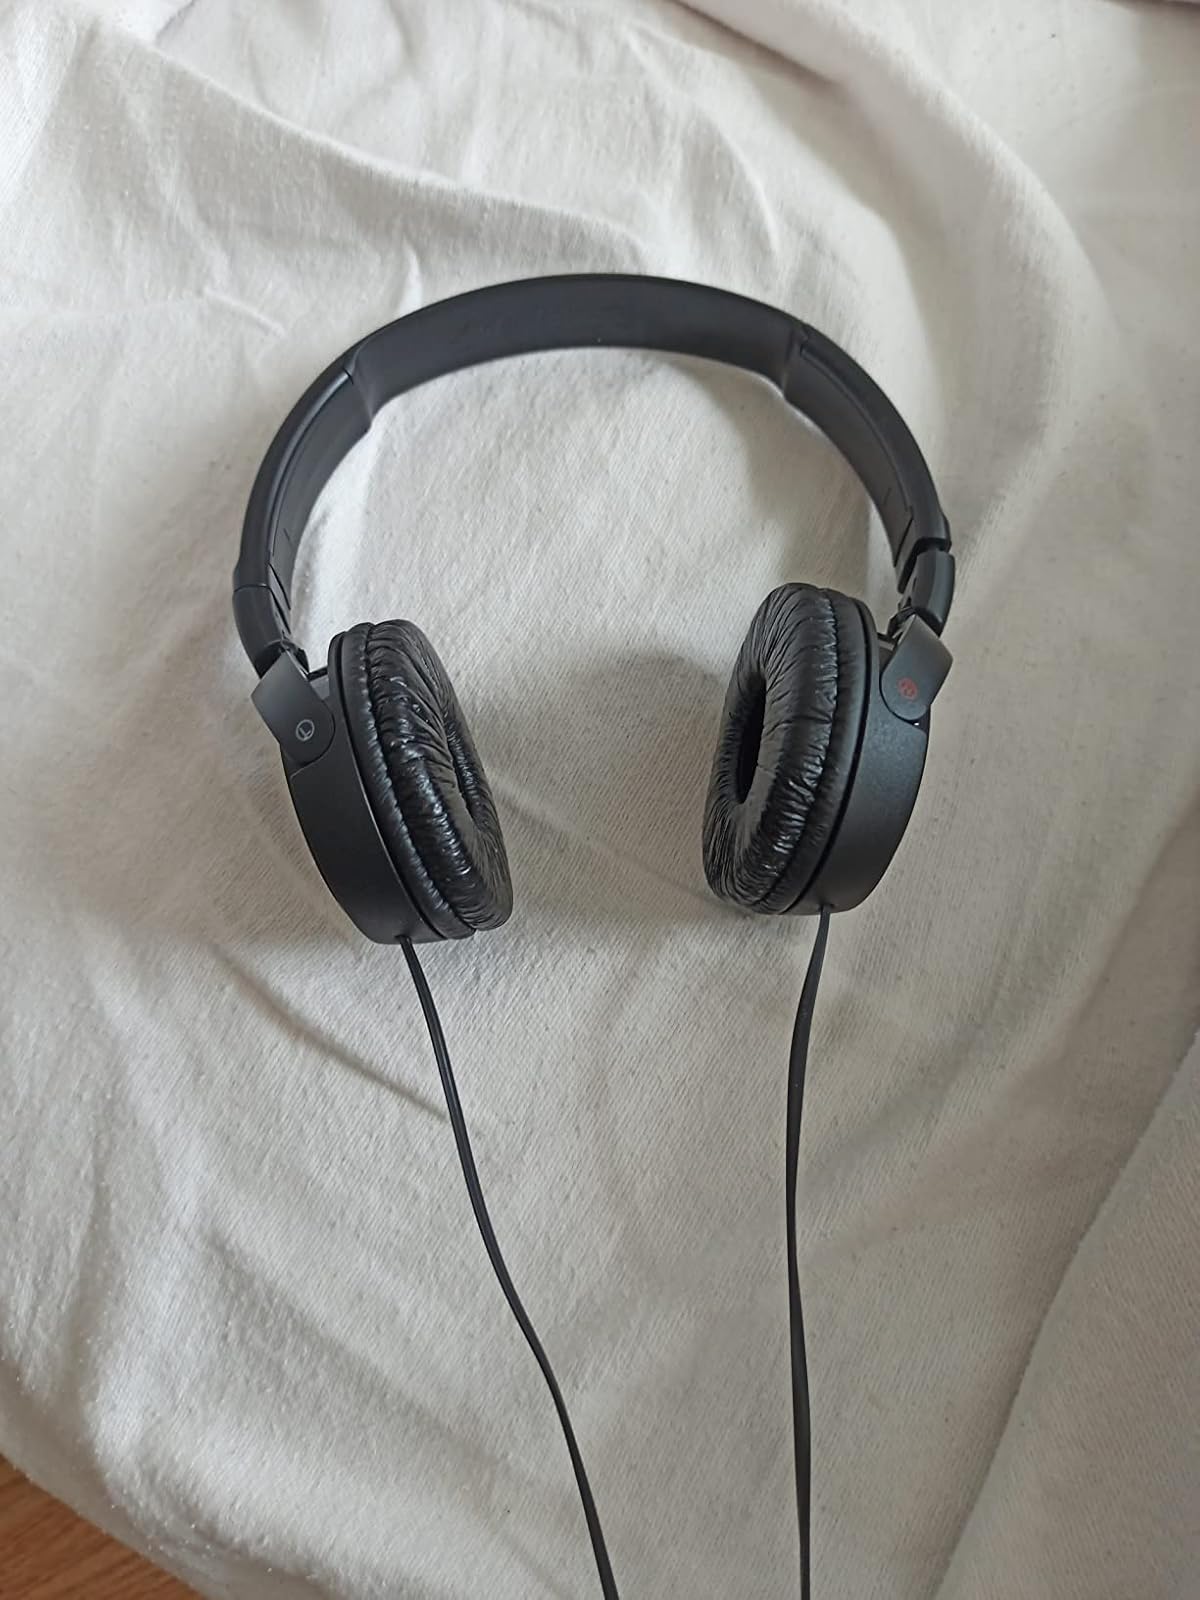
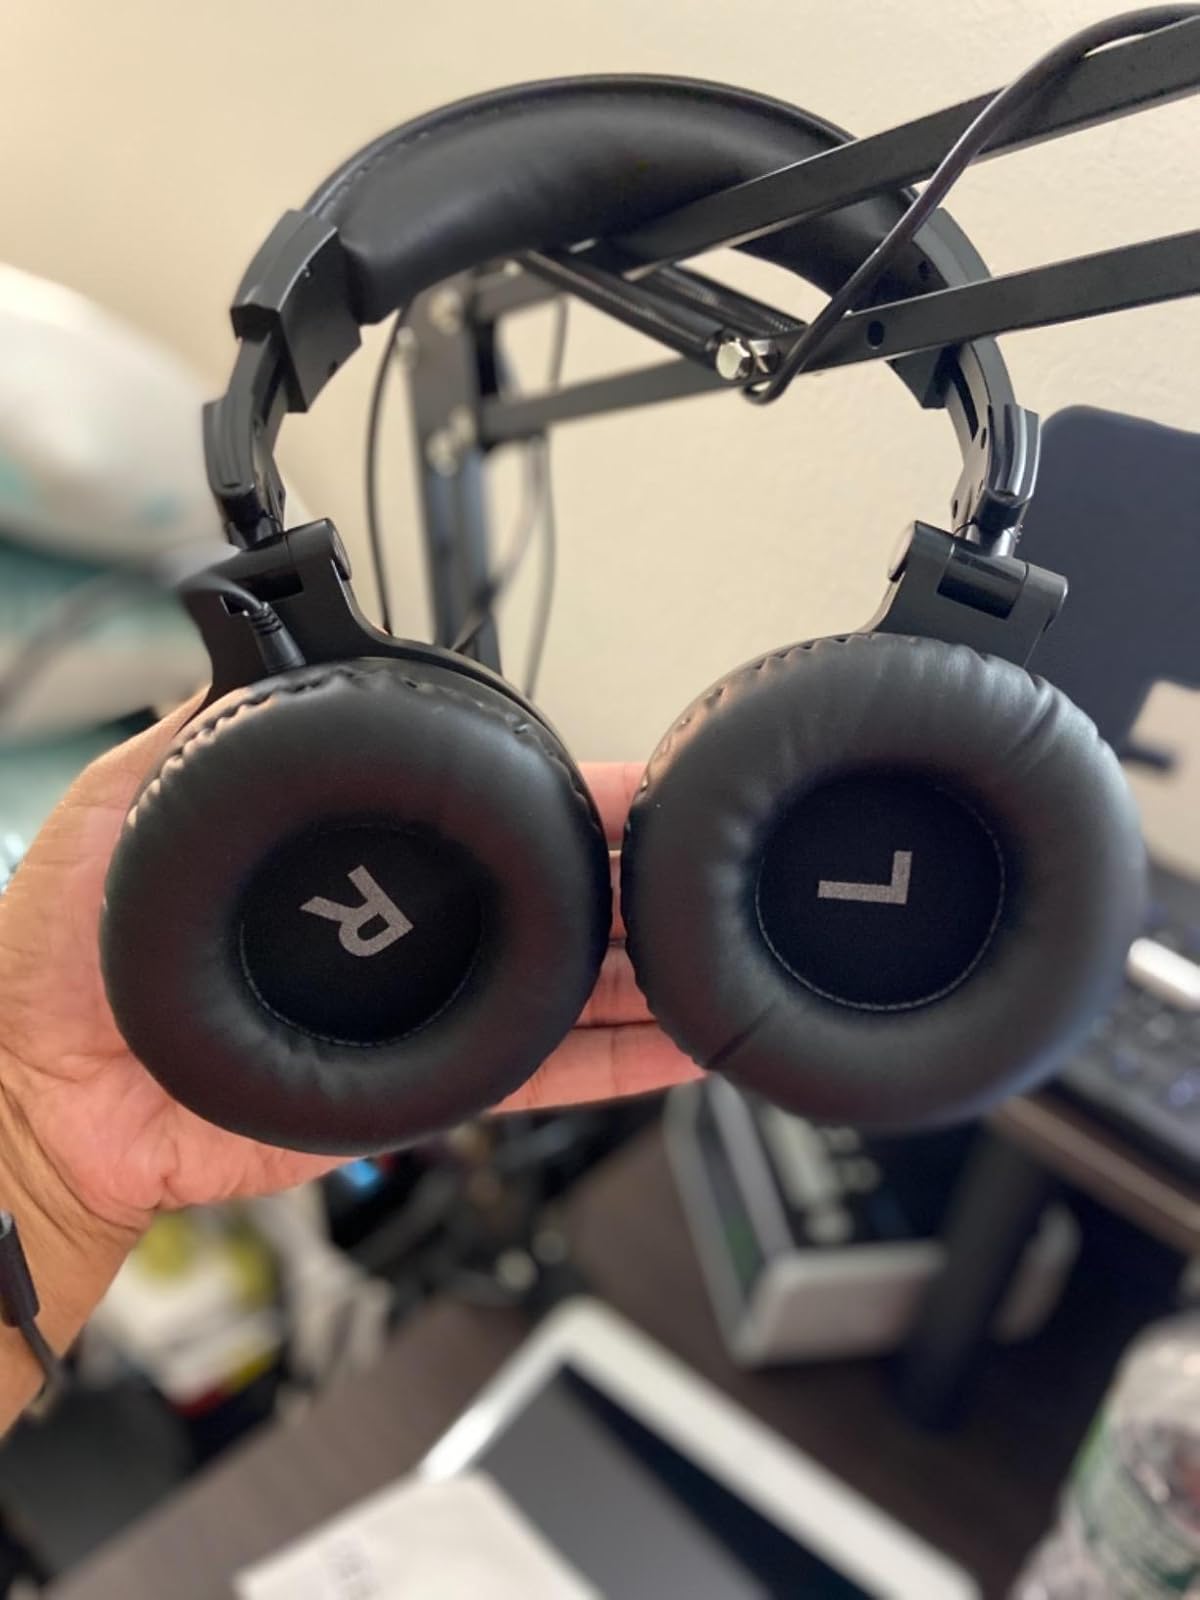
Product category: headphones
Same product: no